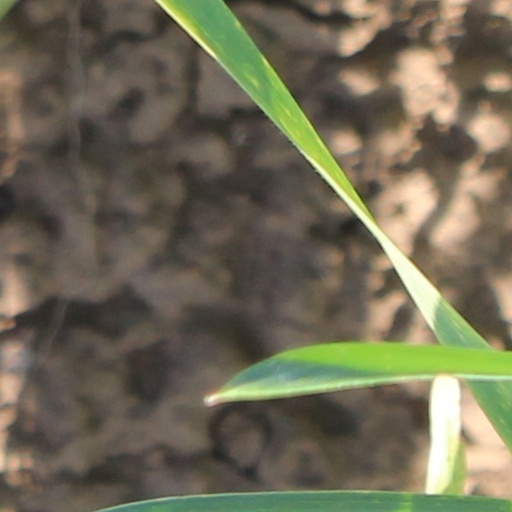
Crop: wheat